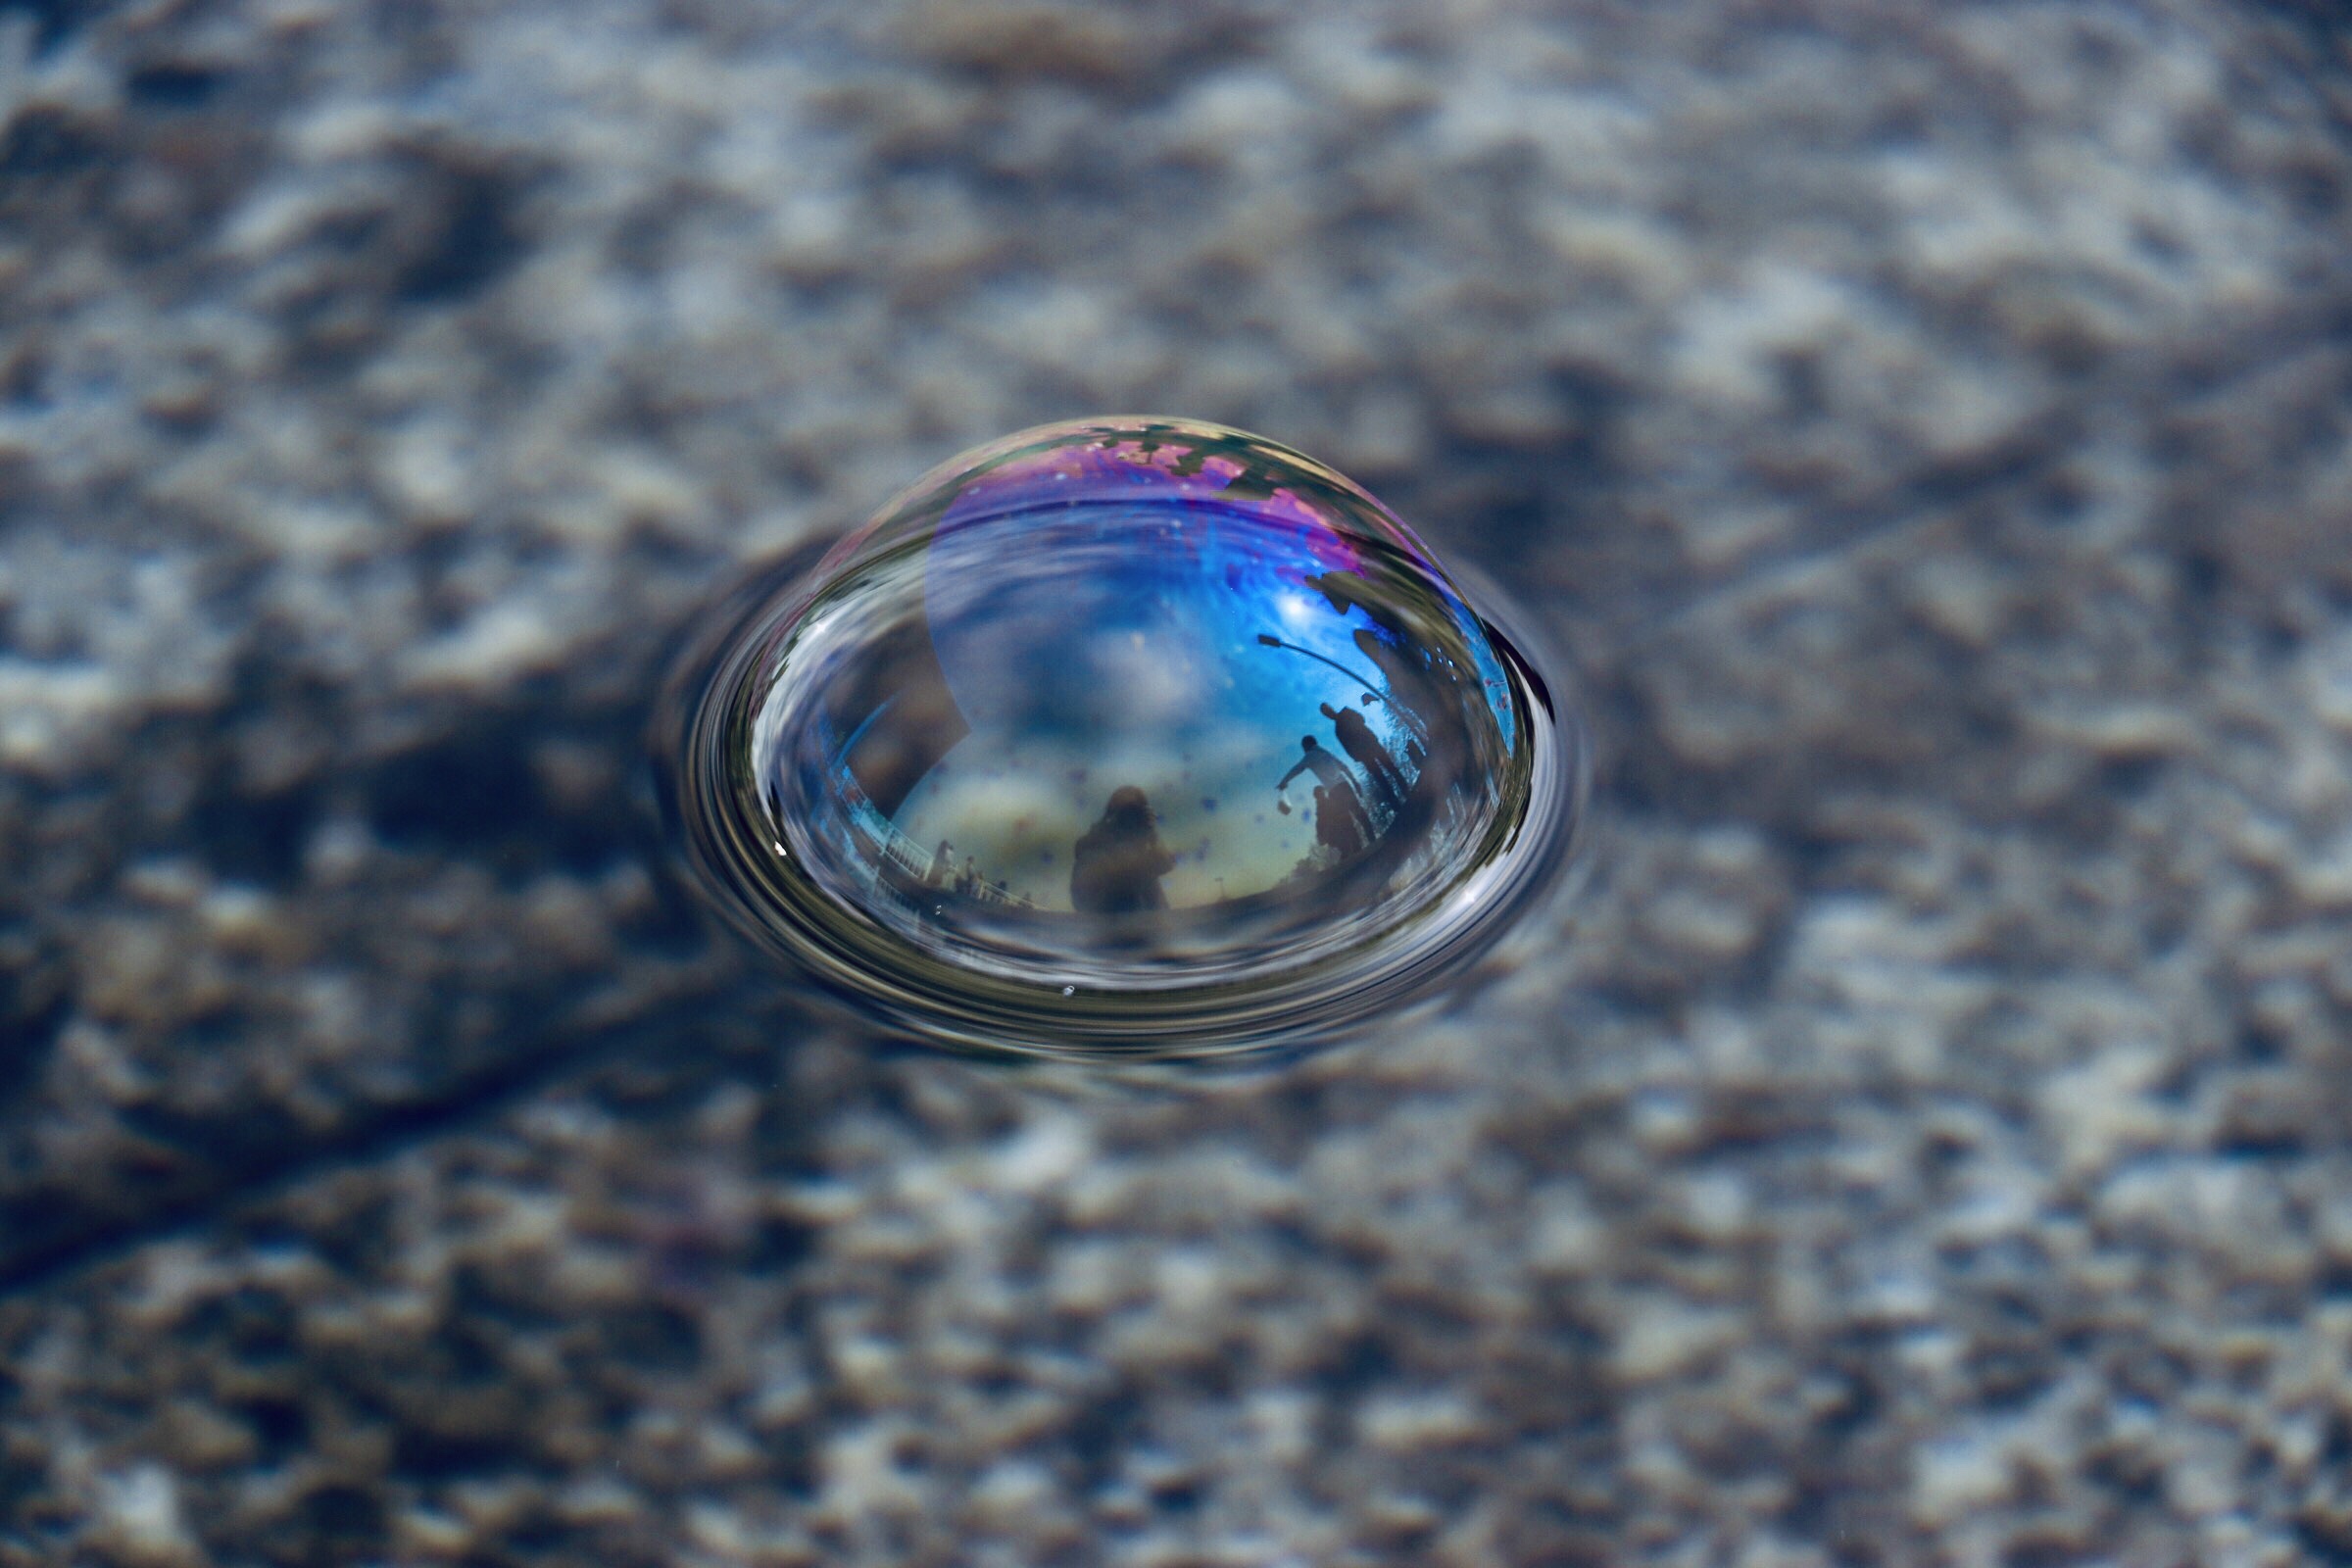
bubbles, shadows, cobalt blue, liquid bubble, electric blue, close up, water, glass, reflection, circle, sphere, photography, Transparent material, macro photography, fashion accessory